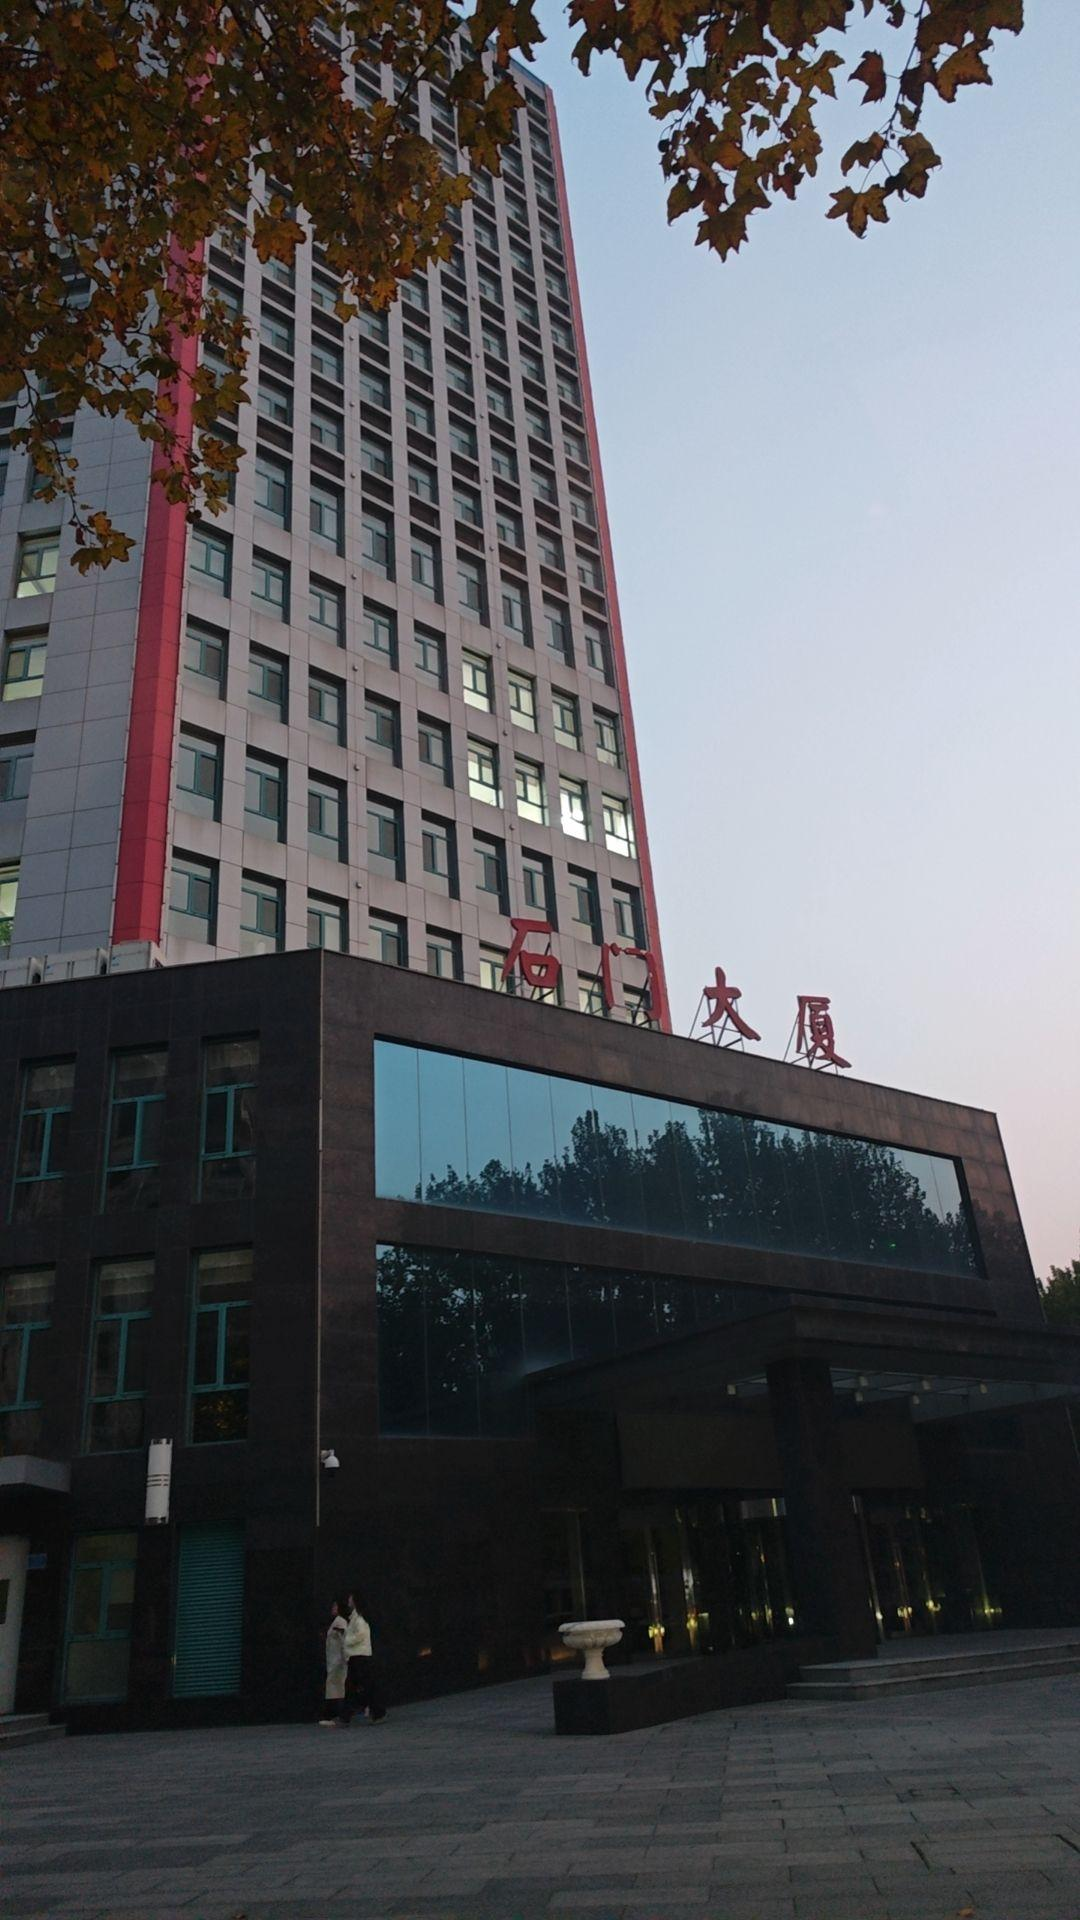
地标名称：石门大厦
所在城市：石家庄市·藁城区